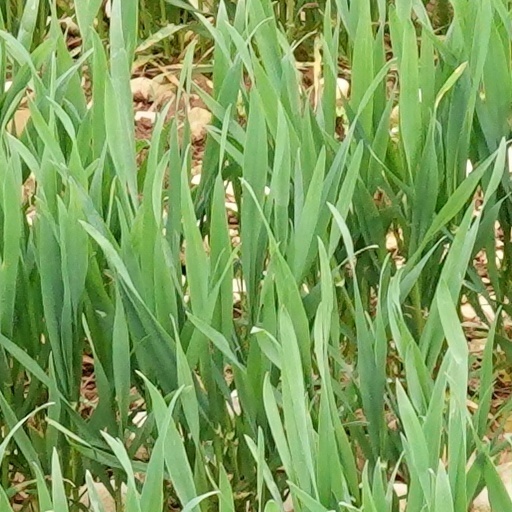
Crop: wheat